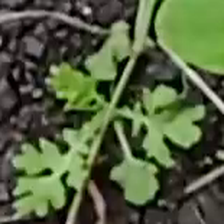
Weed species: Gajar_gavat_(Parthenium hysterophorus)